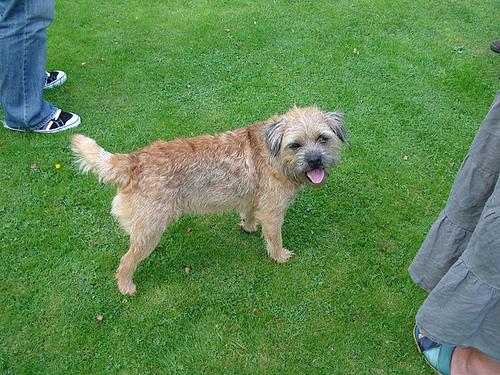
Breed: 203-n000027-Norfolk_terrier